Harry Helmsley

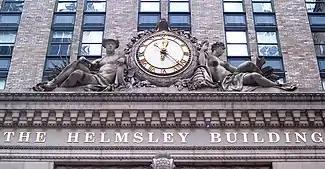
The ornate facade of the Helmsley Building on Park Avenue in New York City

In 1954, Helmsley bought the Lincoln Building, a major office skyscraper on Forty-second Street. A year later, he bought a real estate management company owned by Leon Spear, and the firm became known as Helmsley-Spear.